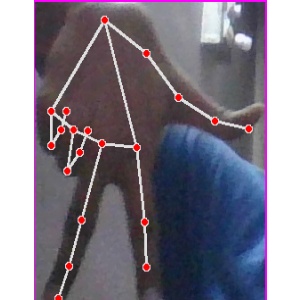
अक्षर: ग